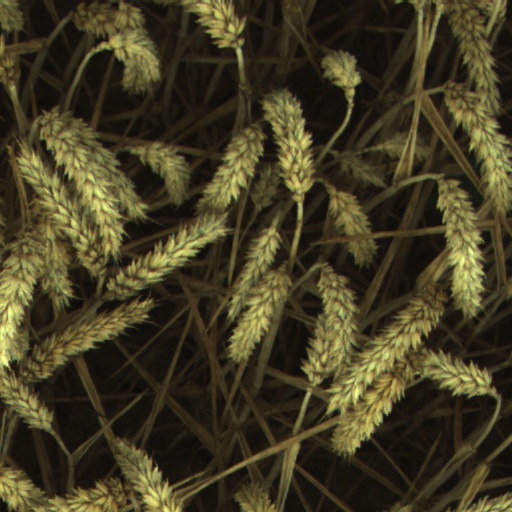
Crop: wheat